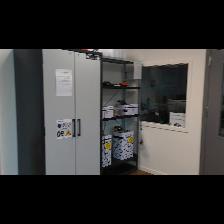
Label: NonHuman